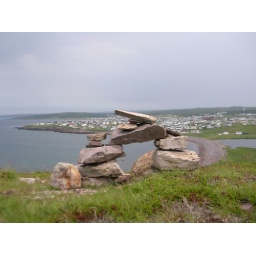
Mysh and I hiked up a trail along the coast and up a big hill in Grand Bank. This is at the top.